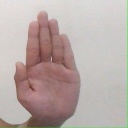
अक्षर: ध